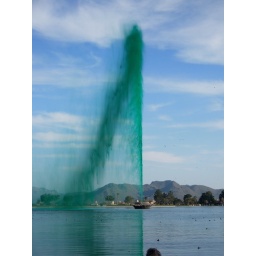
St. Patrick's day in Fountain Hills - green water for the event